East Germany

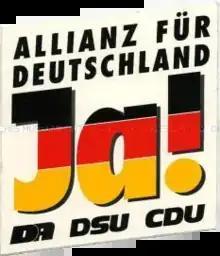
Logo of the Alliance for Germany coalition, which was led by the Christian Democratic Union (East Germany)

On 16 June 1953, workers constructing the new boulevard in East Berlin, according to the GDR's officially promulgated Sixteen Principles of Urban Design, rioted against a 10% production-quota increase. Initially a labour protest, the action soon included the general populace, and on 17 June similar protests occurred throughout the GDR, with more than a million people striking in some 700 cities and towns. Fearing anti-communist counter-revolution, on 18 June 1953 the government of the GDR enlisted the Soviet Occupation Forces to aid the police in ending the riot; some fifty people were killed and 10,000 were jailed (see Uprising of 1953 in East Germany).